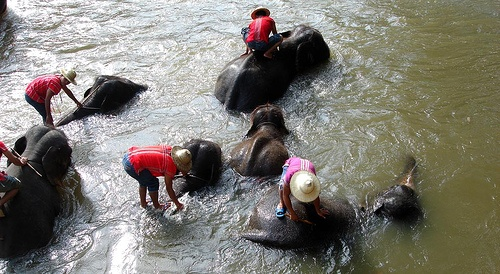
some people are washing elephants in the water
these people are washing their elephants in the river
A group of people out in a body of water helping elephants wash themselves.
Elephants being bathed in a body of water by people in sun hats.
A group of people that are in the water with elephants.